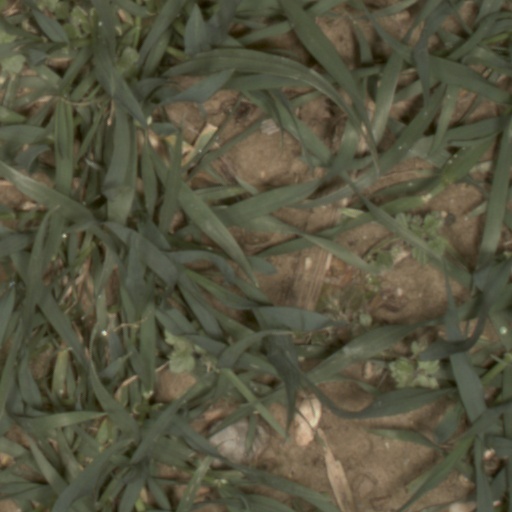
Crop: wheat